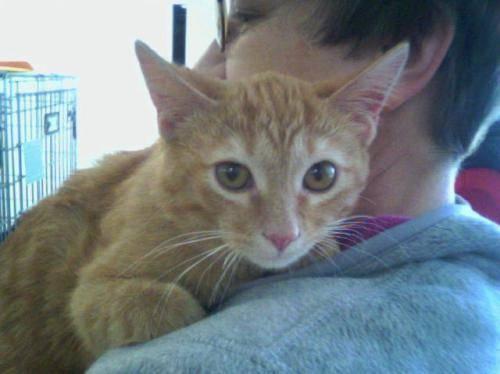
cat